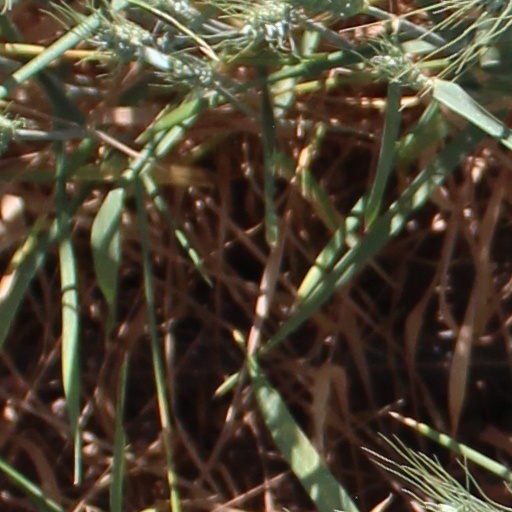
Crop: wheat